Belinda Peregrín

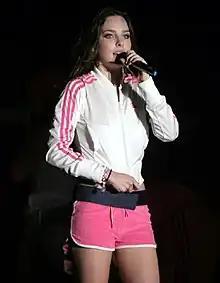
Belinda performing in Nicaragua, 2007

In 2009 she starred alongside Alfonso Herrera and Edith González in the action-themed telenovela, Camaleones. On 27 August 2009 EMI Televisa posted a video teaser of her new song "Sal de Mi Piel", originally announced as the lead single of her yet-untitled third studio album; it was then selected as the main theme of "Camaleones". In 2010 she guest-starred on the third season of "Mujeres Asesinas", starring in the episode "Anette and Anne, noble", based on the story of the painter Sofia Bassi, in which she shared credits with Issabella Camil and William Levy. She also recorded the song "Contigo en la distancia" for one of the scenes. The episode and song were praised by critics; the episode was one of the series' highest rated.